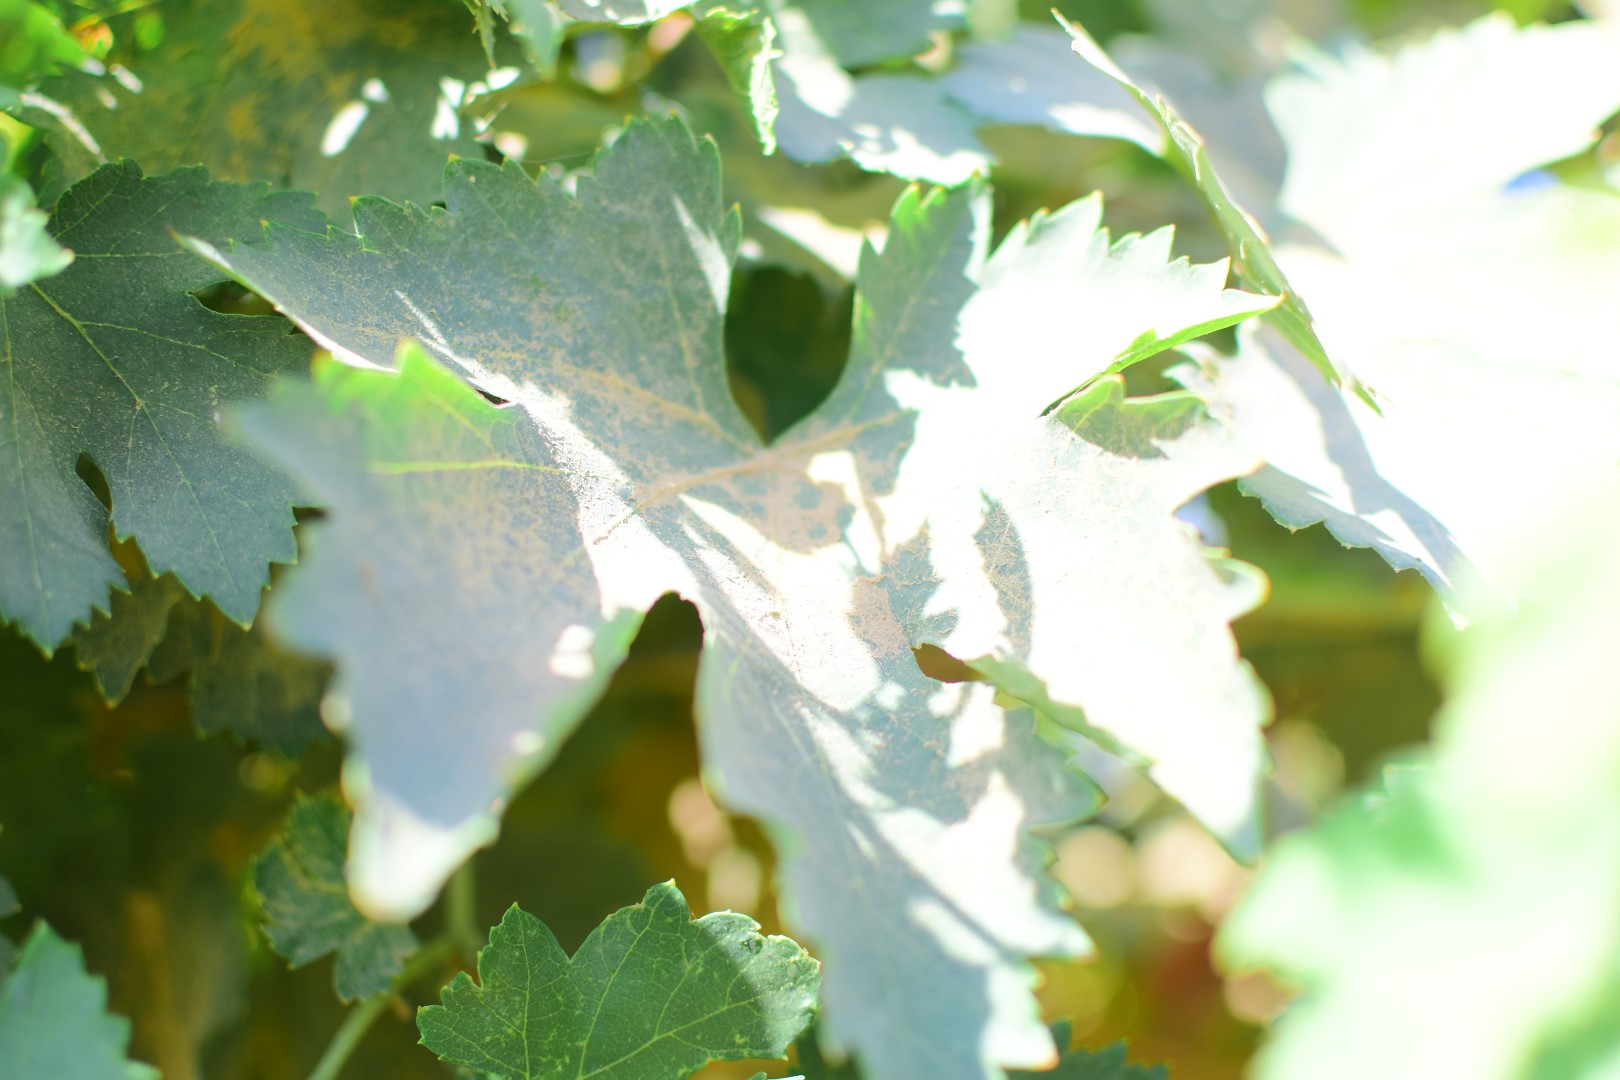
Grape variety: Halawani